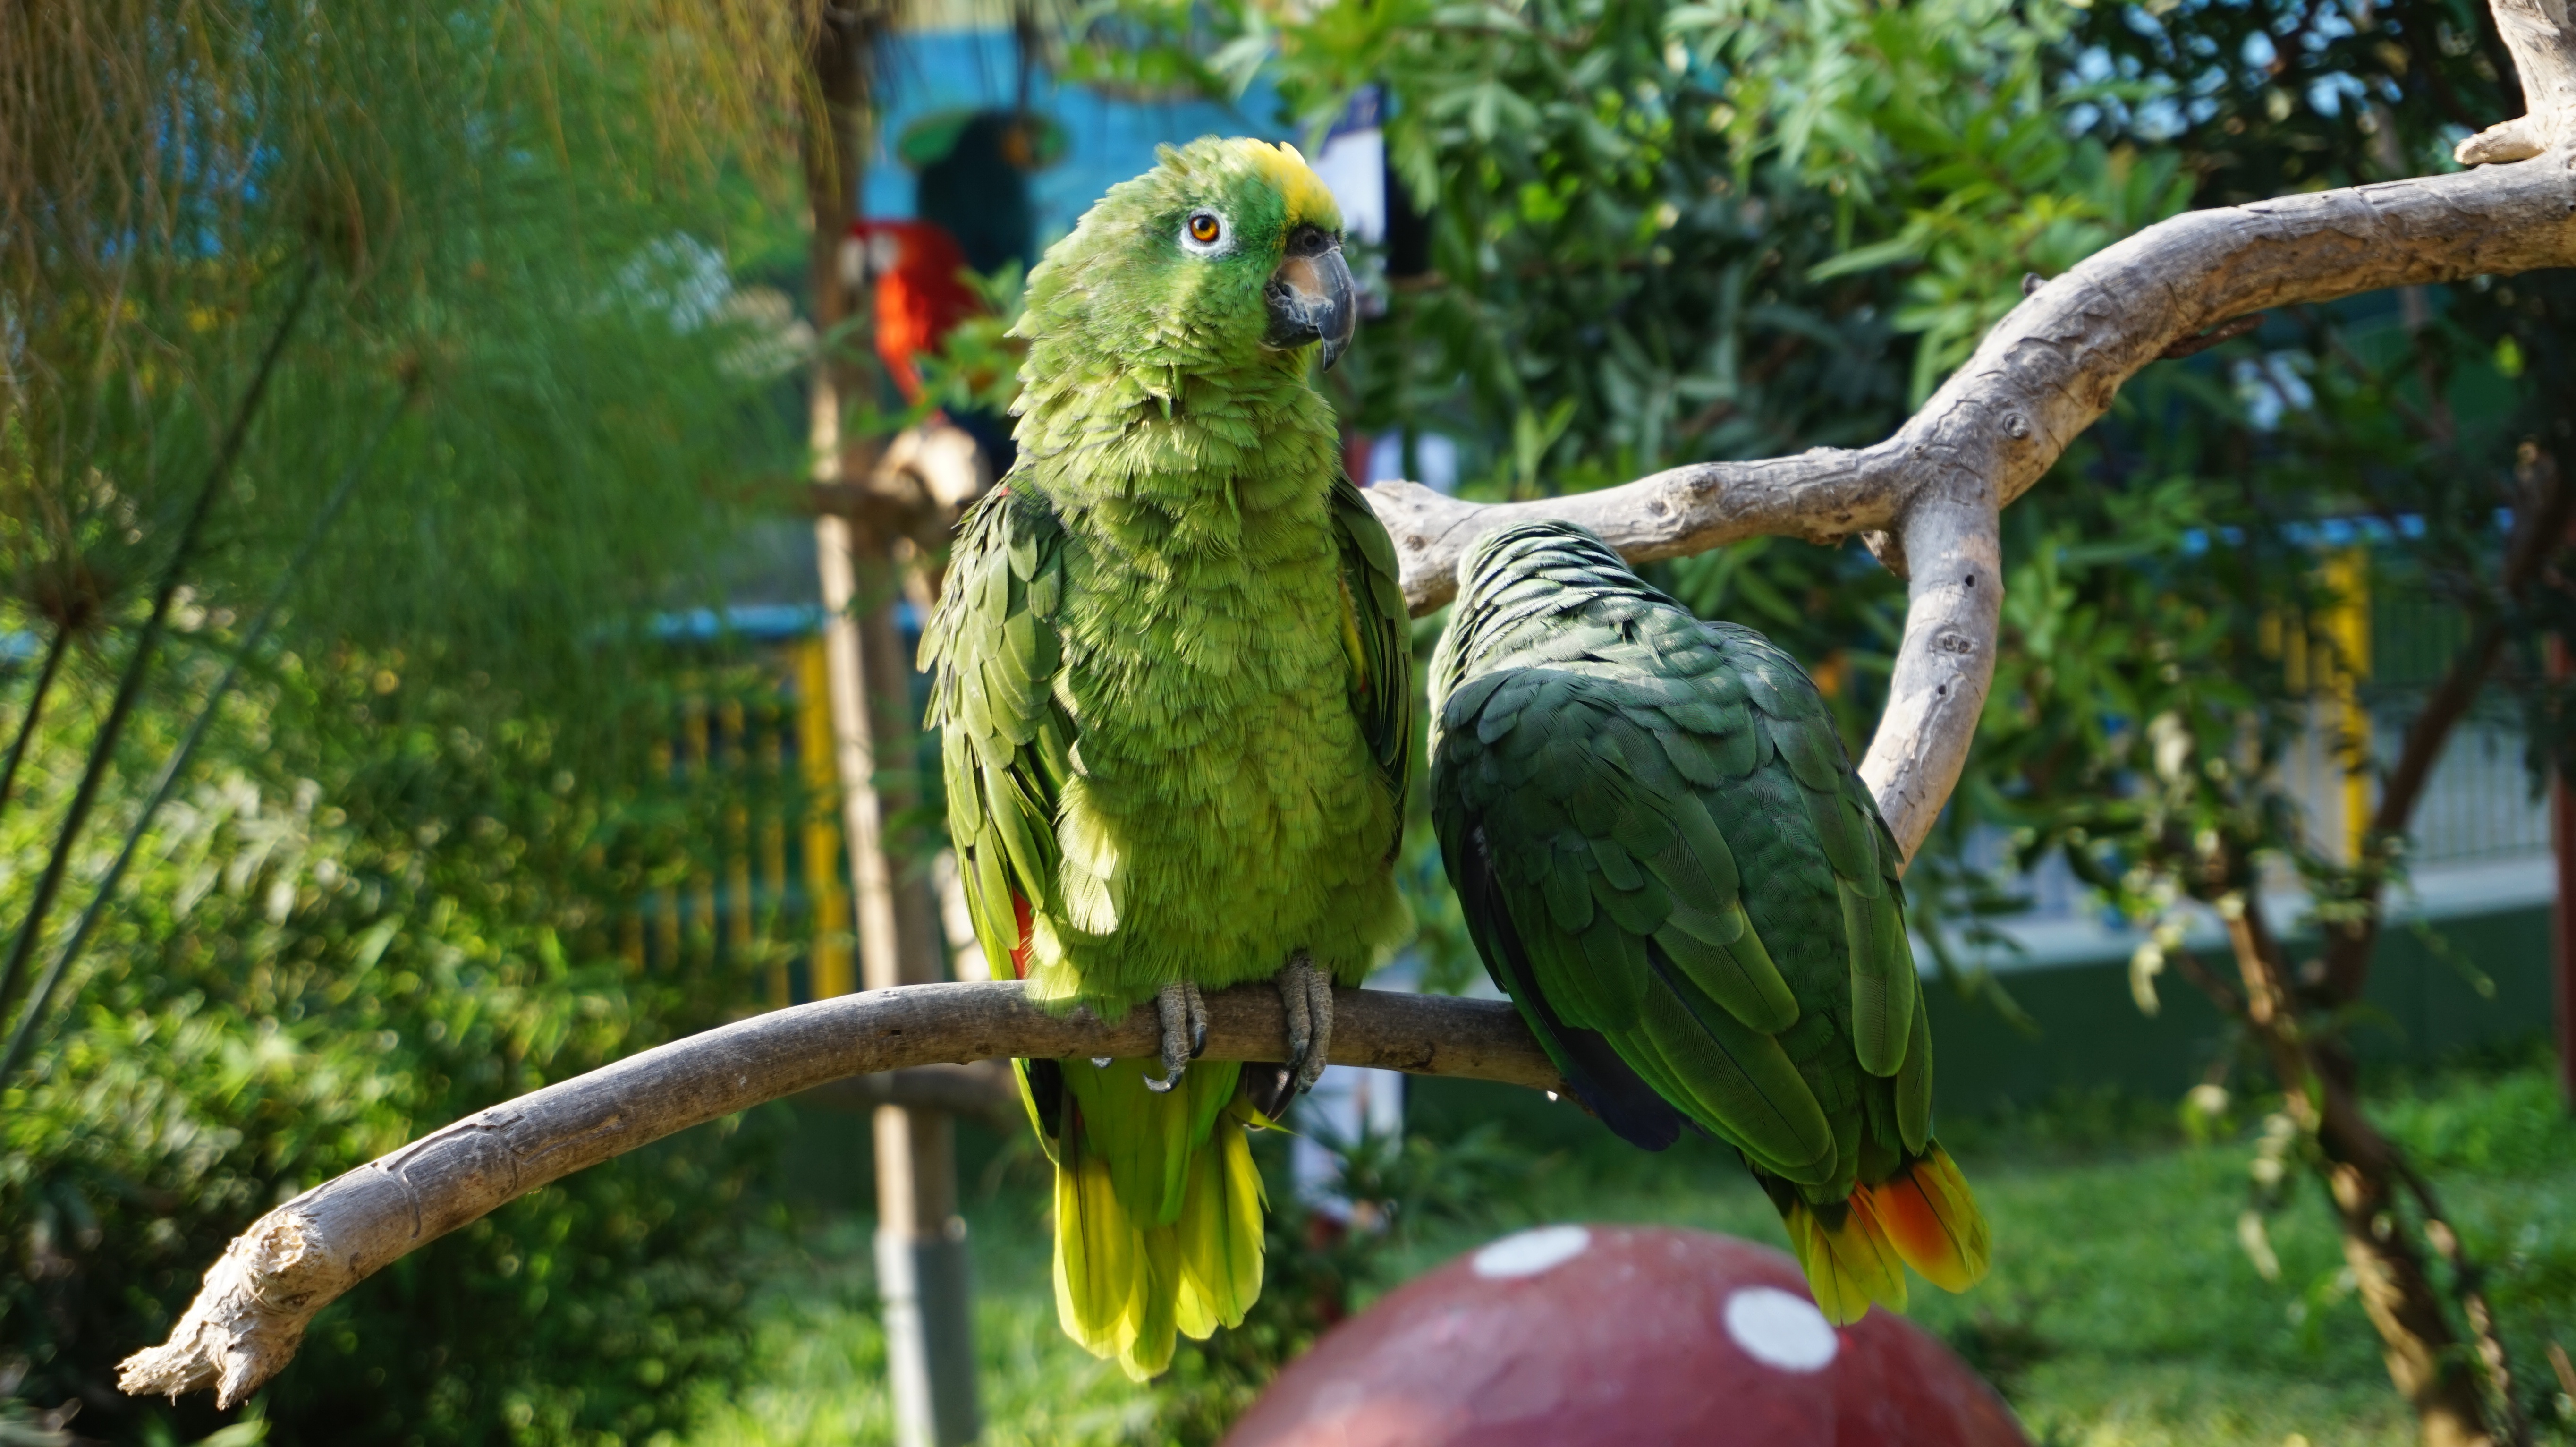
branch, bird, wildlife, green, beak, fauna, macaw, birds, animals, vertebrate, parrot, parakeet, common pet parakeet, cotorro